Regius Professor of Hebrew (Cambridge)

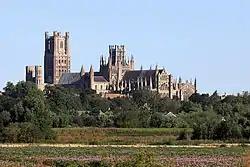
Ely Cathedral as seen from Quanea Drove F in the southwest

The Regius Professorship of Hebrew in the University of Cambridge is an ancient academic chair at the University of Cambridge founded by King Henry VIII in 1540. The holder of the chair is the senior academic in Hebrew and Semitics at Cambridge. According to the Royal family, the title of Regius Professor is "a rare honour, designed to reflect an exceptionally high standard of teaching and research at an institution." Regius Professors are appointed by the Crown on the advice of the Prime Minister.